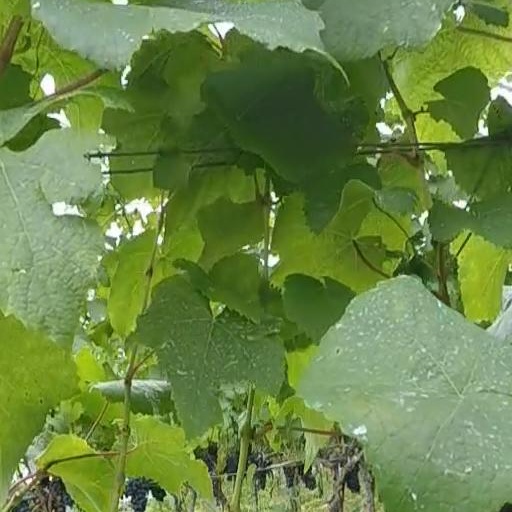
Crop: grape